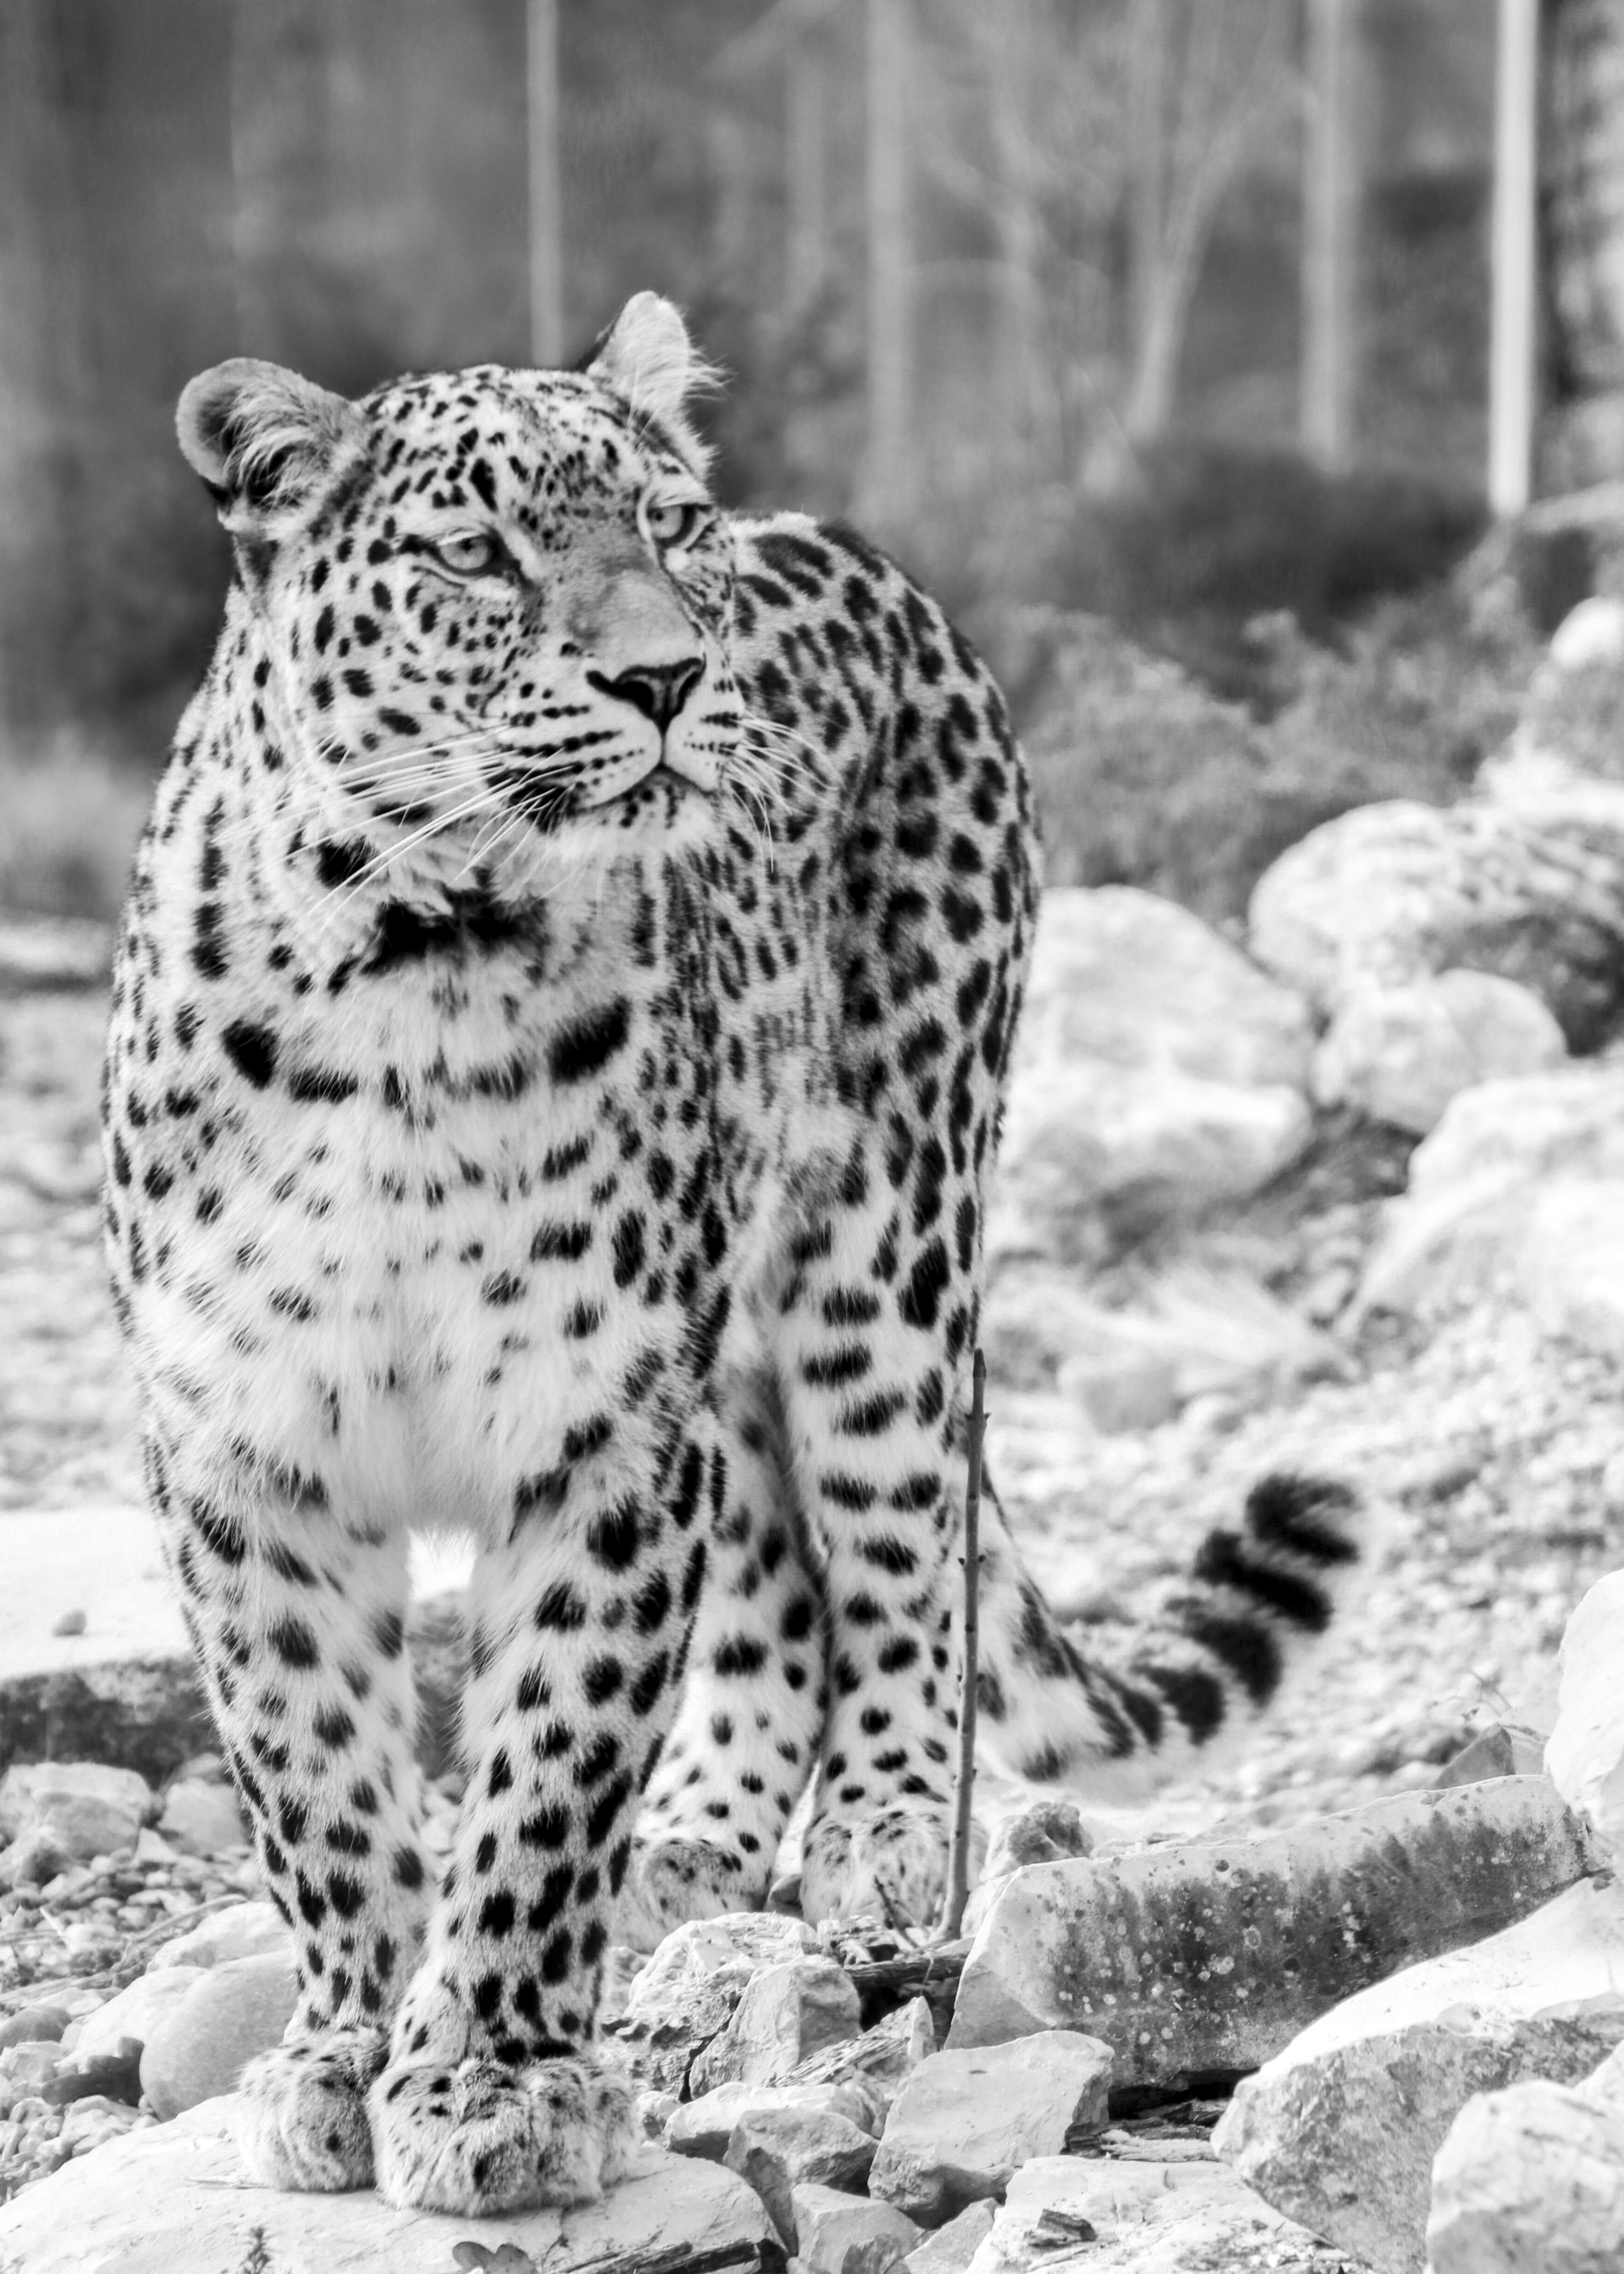
black and white, view, wildlife, zoo, portrait, cat, mammal, monochrome, close, fauna, leopard, face, vertebrate, expression, elegant, jaguar, mieze, attention, animal world, snow leopard, persian leopard, black white recording, full length portrait, wallpapper, big cats, monochrome photography, cat like mammal